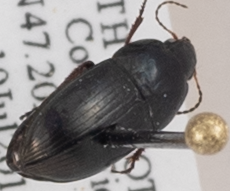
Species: Amara tenax
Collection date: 2018-07-10
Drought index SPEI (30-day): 0.37
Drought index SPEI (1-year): -0.446
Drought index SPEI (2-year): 0.016